Dangerous Partners

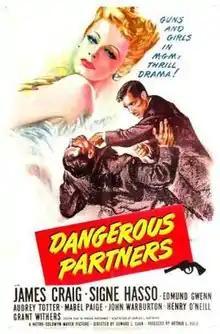
Theatrical release poster

Dangerous Partners is a 1945 American adventure film directed by Edward L. Cahn and written by Marion Parsonnet and Edmund L. Hartmann, based on the novel “Paper Chase” by Oliver Weld Bayer, the pen-name of Leo and Eleanor Bayer (later known as the screenwriter Eleanor Perry.) The film stars James Craig, Signe Hasso, Edmund Gwenn, Audrey Totter, Mabel Paige, John Warburton, Henry O'Neill and Grant Withers. The film was released on June 7, 1945, by Metro-Goldwyn-Mayer.